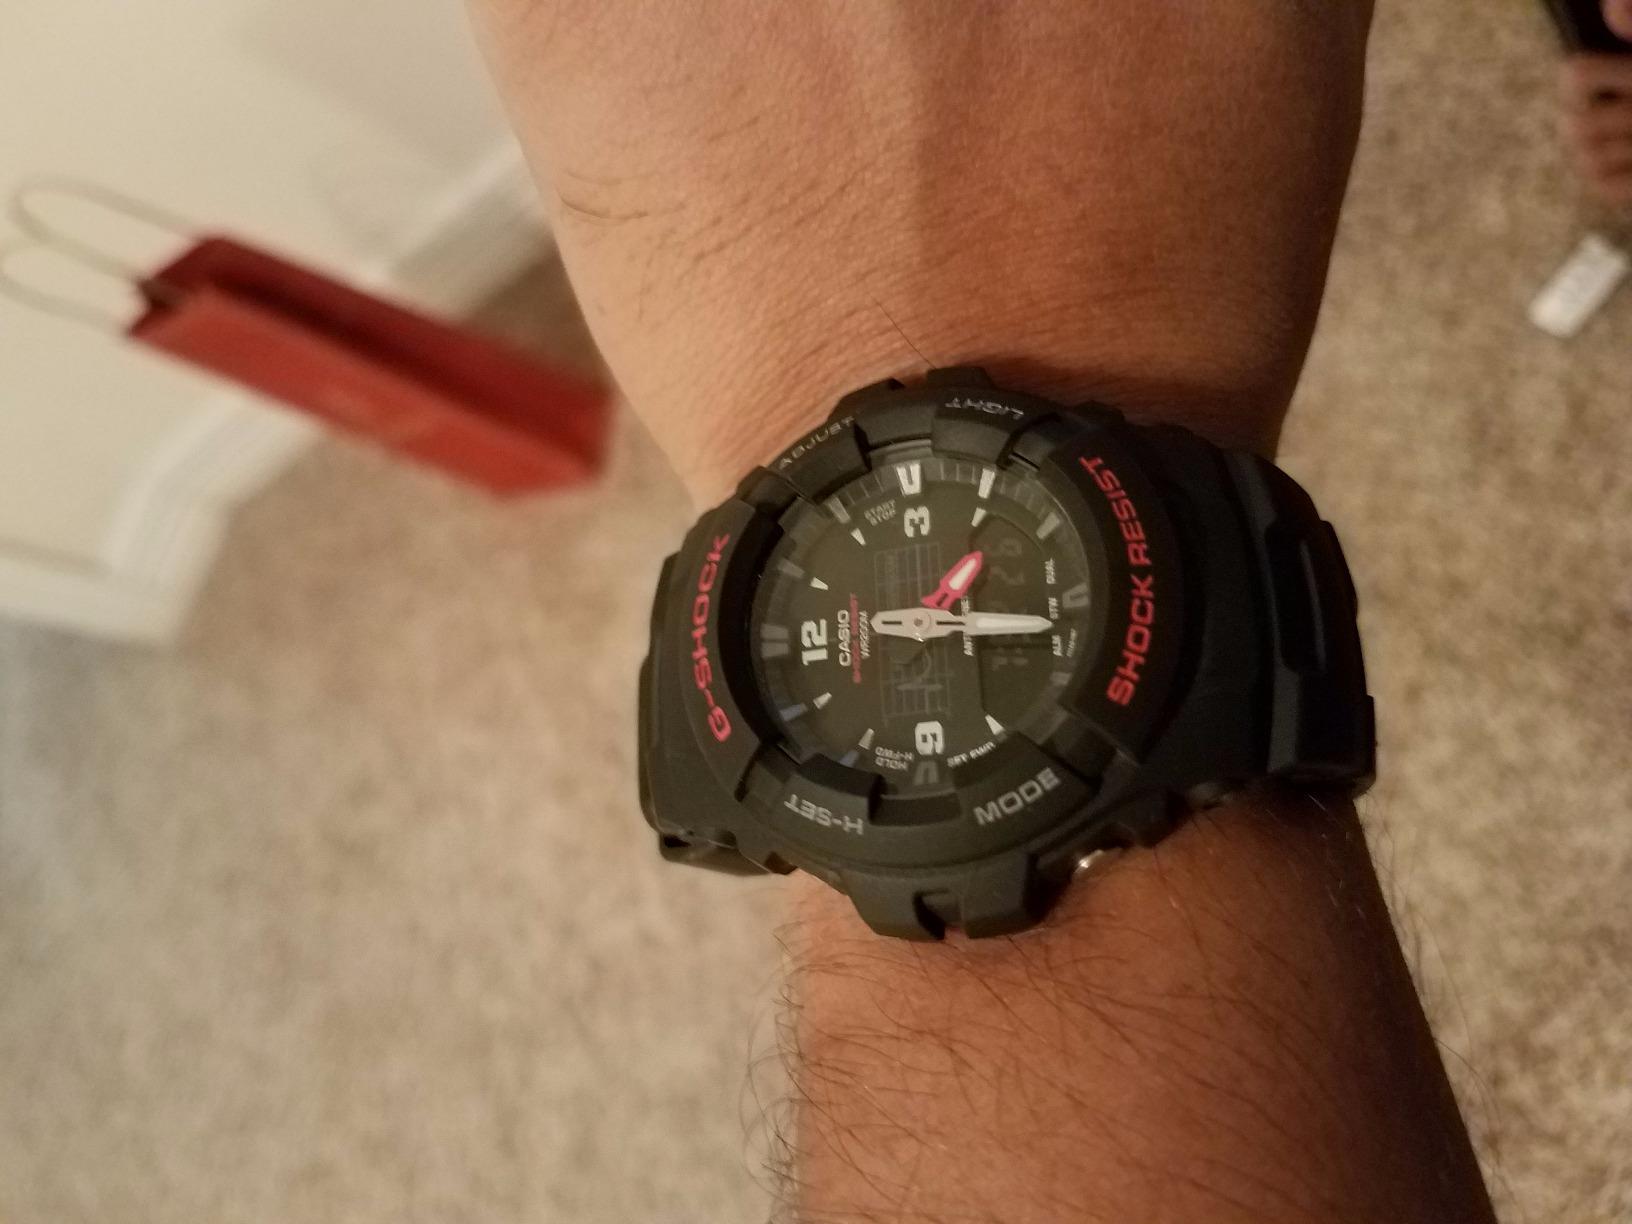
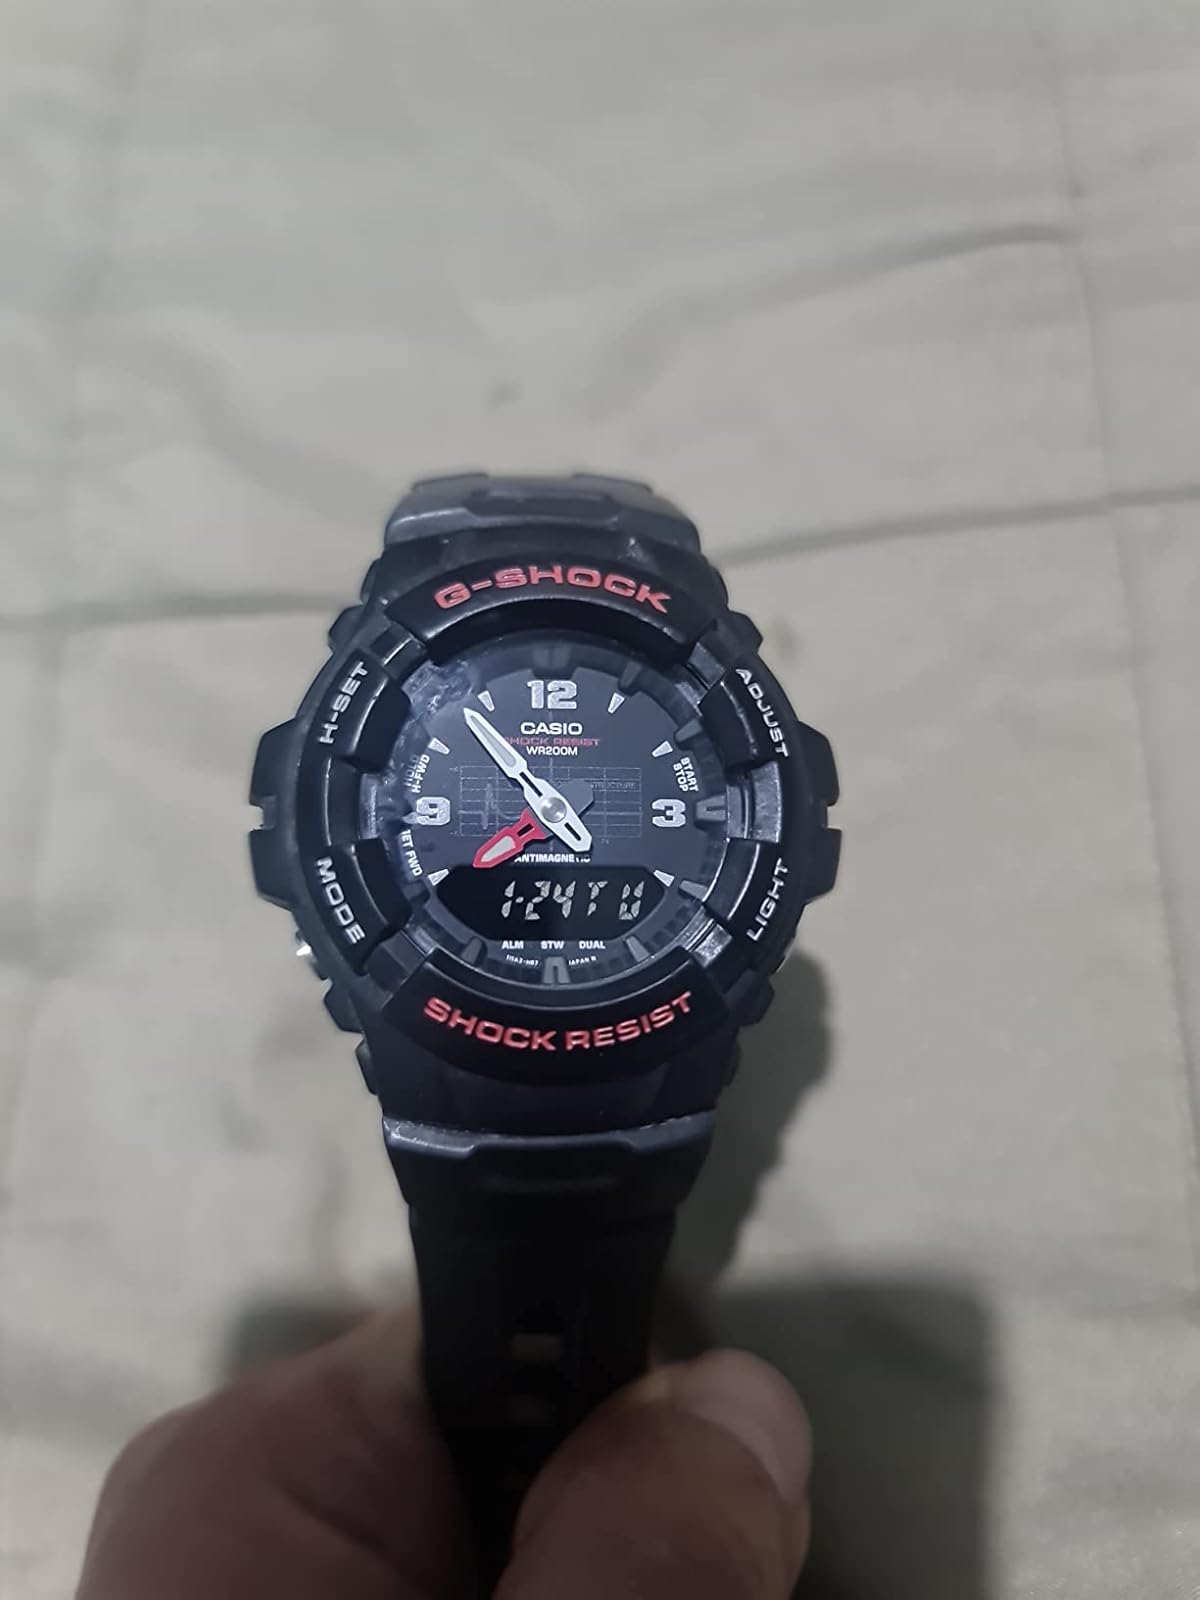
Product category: accessories_watch
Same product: yes